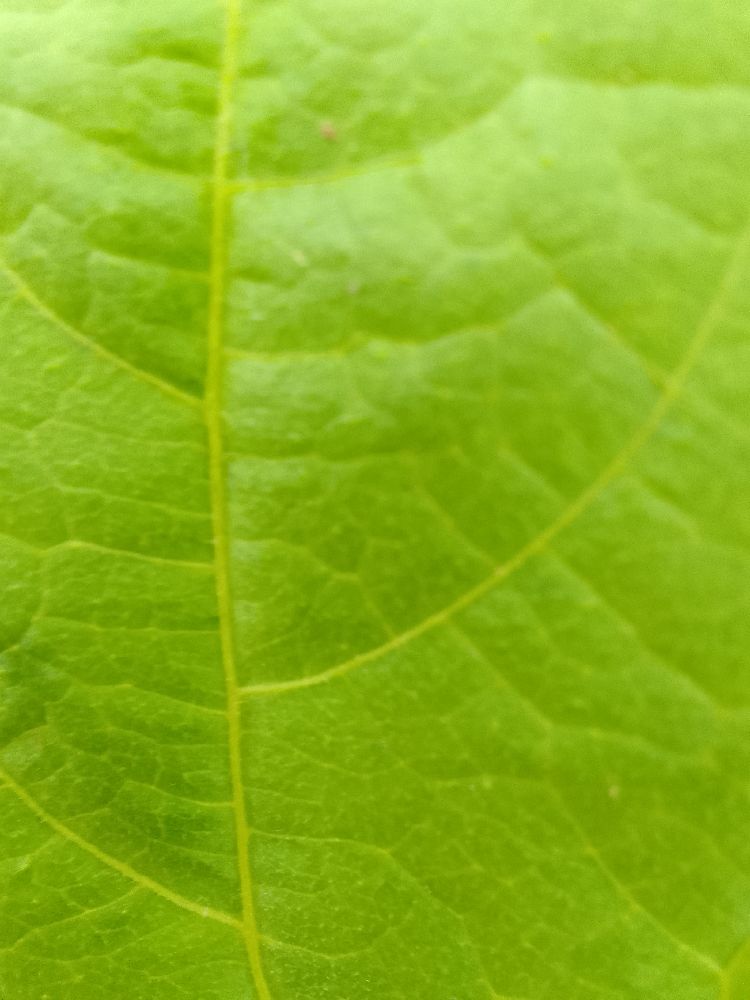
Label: healthy